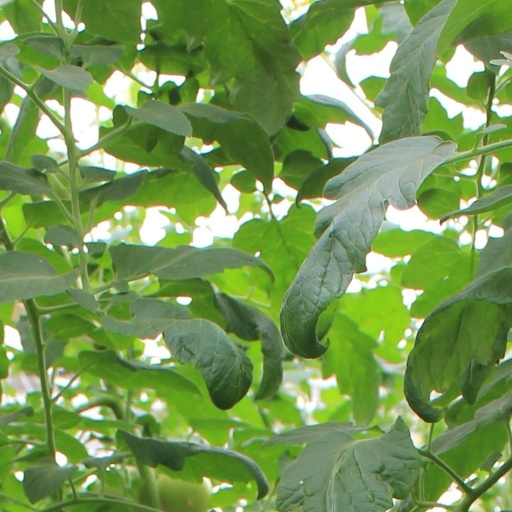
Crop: tomato